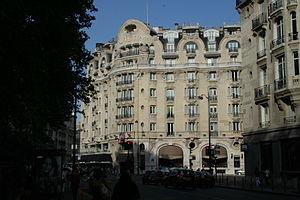
Cet article recense les édifices de style Art nouveau à Paris, en France.
Cet article recense les monuments historiques du 6ᵉ arrondissement de Paris, en France.